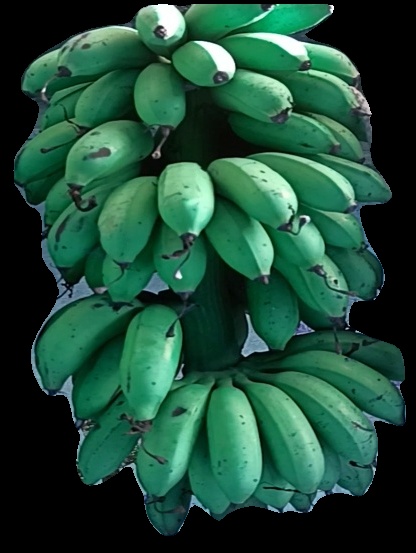
Variety: rasbale
Grade: grade2